Kurds

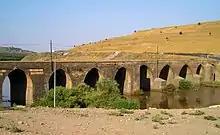
The Marwanid Dicle Bridge, Diyarbakir

The Kurds possess a rich tradition of folklore, which, until recent times, was largely transmitted by speech or song, from one generation to the next. Although some of the Kurdish writers' stories were well known throughout Kurdistan; most of the stories told and sung were only written down in the 20th and 21st centuries. Many of these are, allegedly, centuries old.